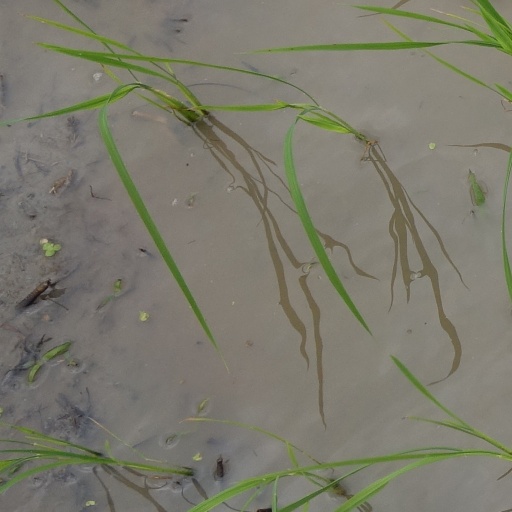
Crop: rice